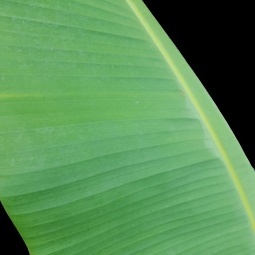
Label: Healthy